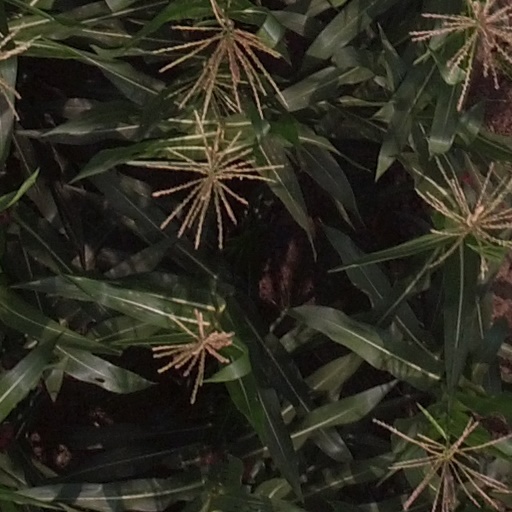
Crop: maize; corn